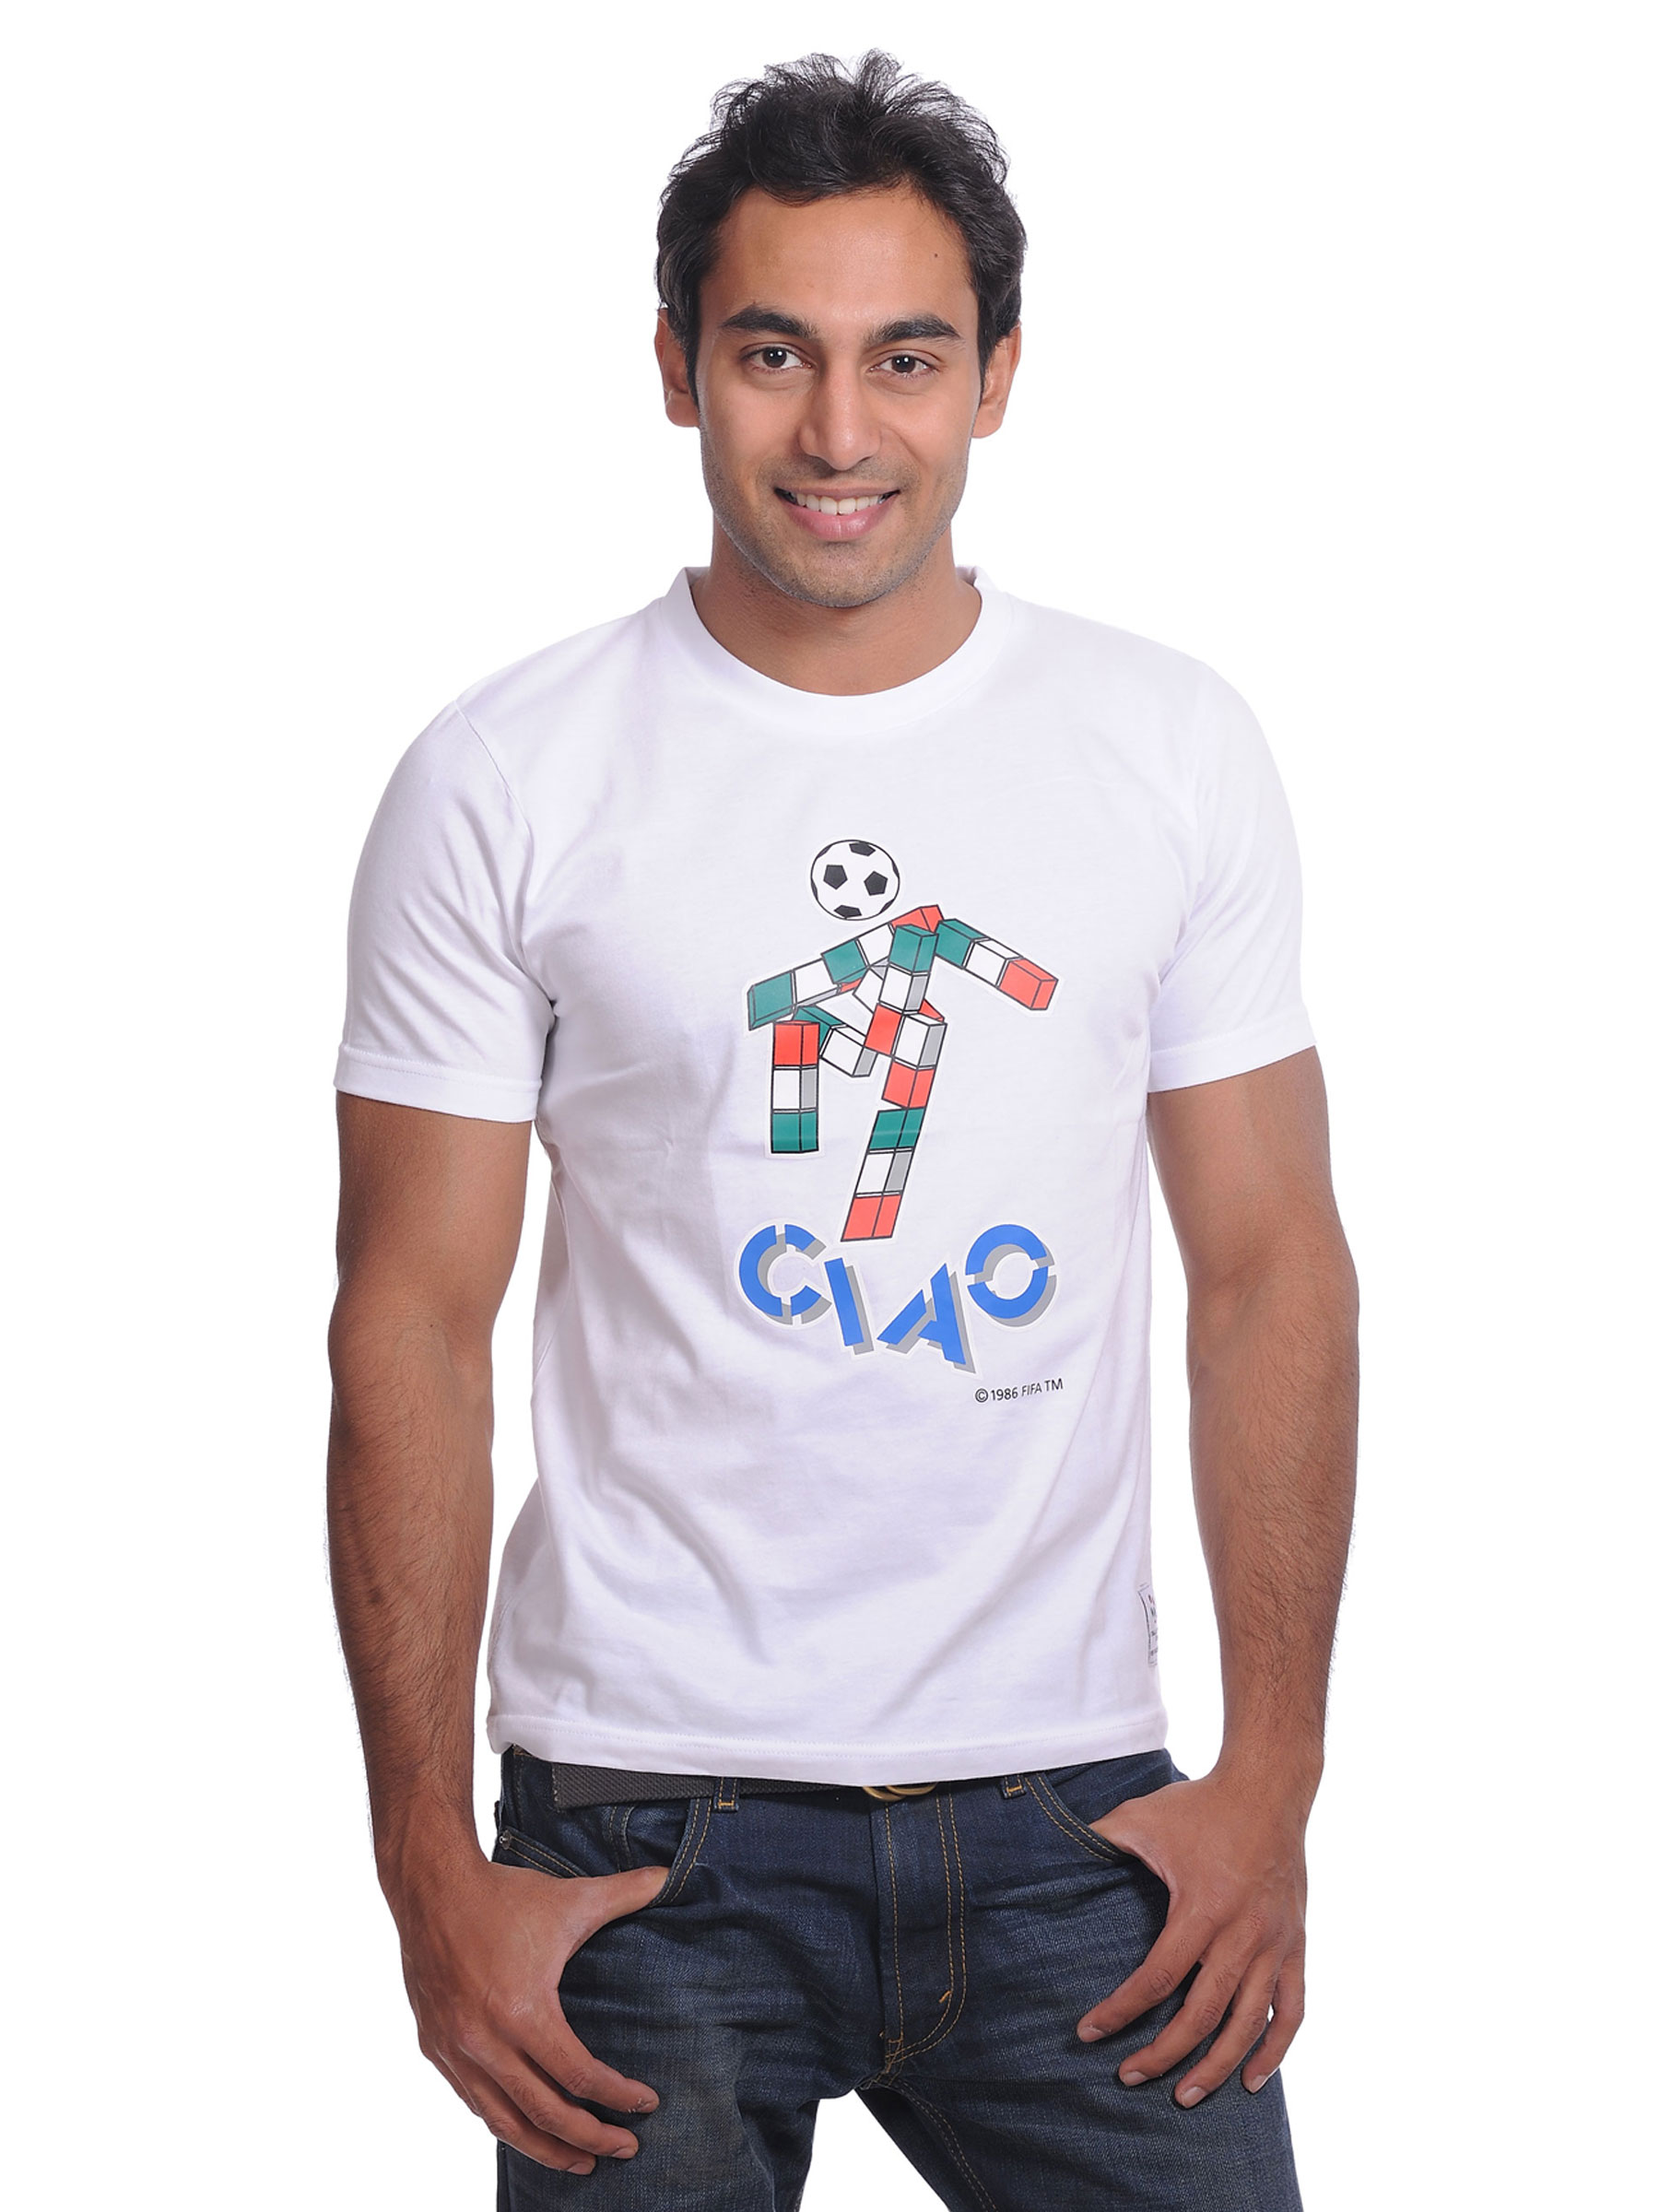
FIFA Mens 1990 World Cup White T-shirt
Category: Apparel / Topwear / Tshirts
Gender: Men
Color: White
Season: Winter 2010
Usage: Casual